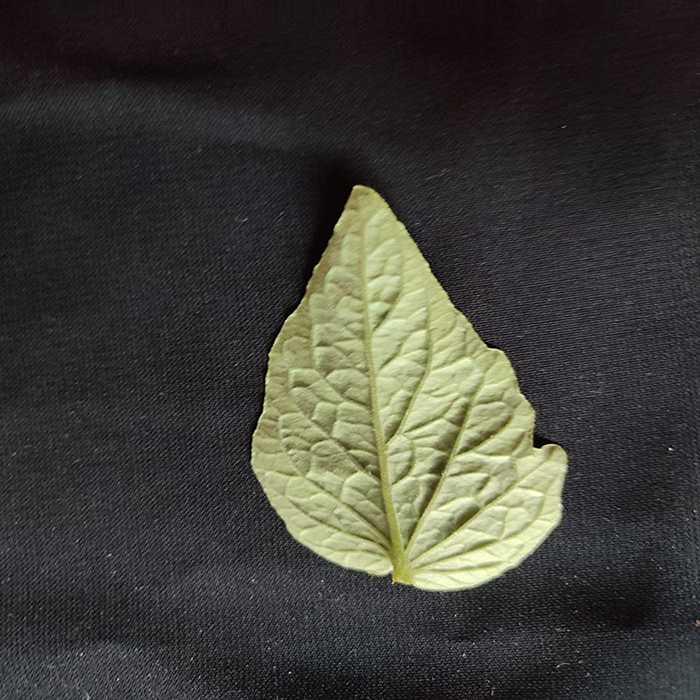
Plant: Tomato
Label: Tomato Fresh leaf